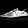
Label: Sneaker